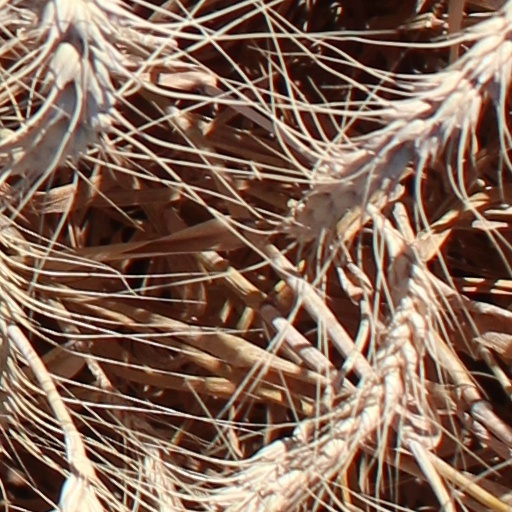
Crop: wheat